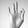
ASL letter: F